Rekha

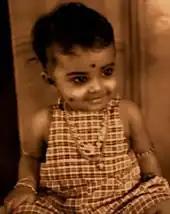
A picture featuring Rekha as an infant in the 1950s.

Rekha was born Bhanurekha Ganesan in Madras (present-day Chennai) on 10 October 1954 to South Indian actors Gemini Ganesan and Pushpavalli, when the couple were unmarried. Ganesan was already married to T. R. "Bobjima" Alamelu and had four children: the Illinois-based radiation oncologist Revathi Swaminathan, the gynecologist Kamala Selvaraj, "The Times of India" journalist Narayani Ganesan, and the medical doctor Jaya Shreedhar. He had two more children with actress Savitri—Vijaya Chamundeswari, a fitness expert, and Sathish Kumaar. Meanwhile, Pushpavalli had two children (Babuji and Rama) from her earlier marriage to the lawyer I. V. Rangachari. Ganesan and Pushpavalli had another daughter, Radha (born 1955). Nagaprasad and the actress Shubha are her cousins, while Vedantam Raghavayya and his wife Suryaprabha are her uncle and aunt, respectively. Born to a Tamil father and a Telugu mother, Rekha is fluent in Tamil and Telugu. She has mentioned that "at home we used to talk in English" and that she thinks in English. She is also fluent in Hindi.